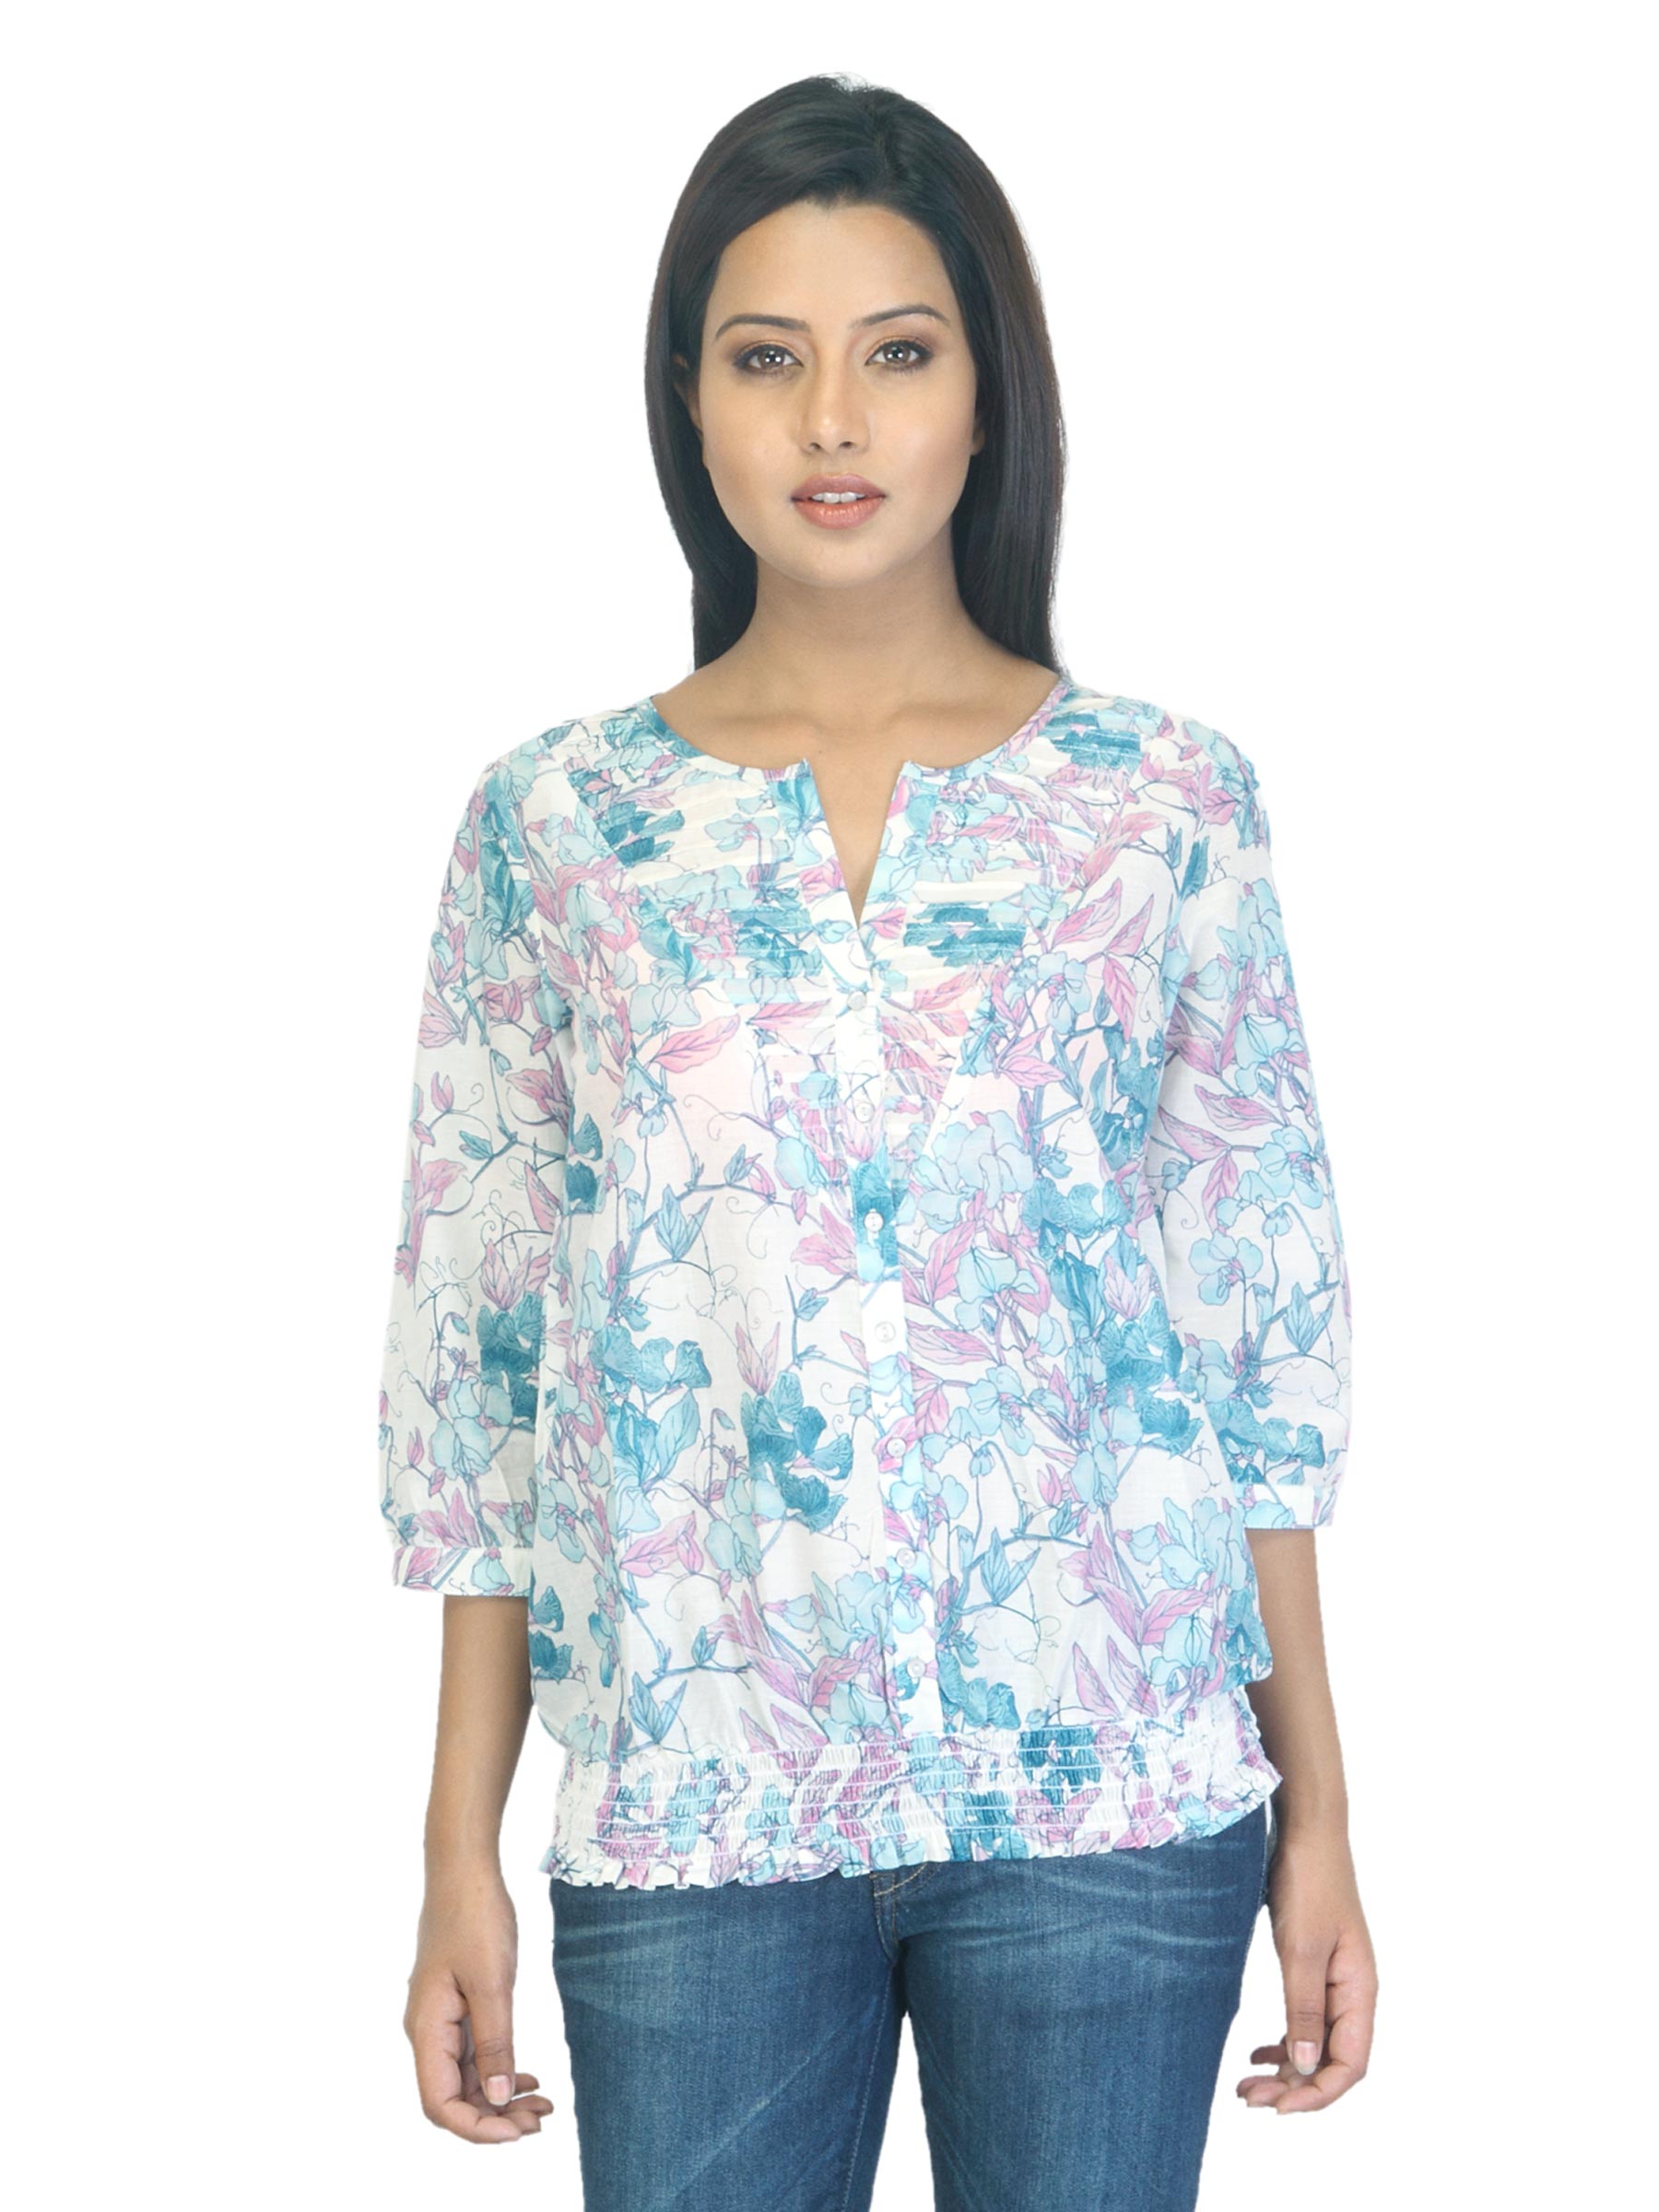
W Women Printed White Top
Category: Apparel / Topwear / Tops
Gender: Women
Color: White
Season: Summer 2012
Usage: Ethnic